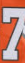
Number: 7